Carlos Buttice

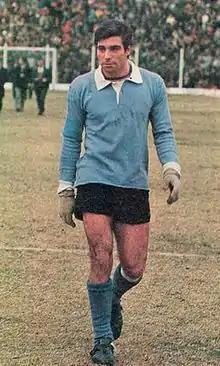
Buttice in 1968

Carlos Adolfo Buttice (17 December 1942 – 3 August 2018) was a football goalkeeper.